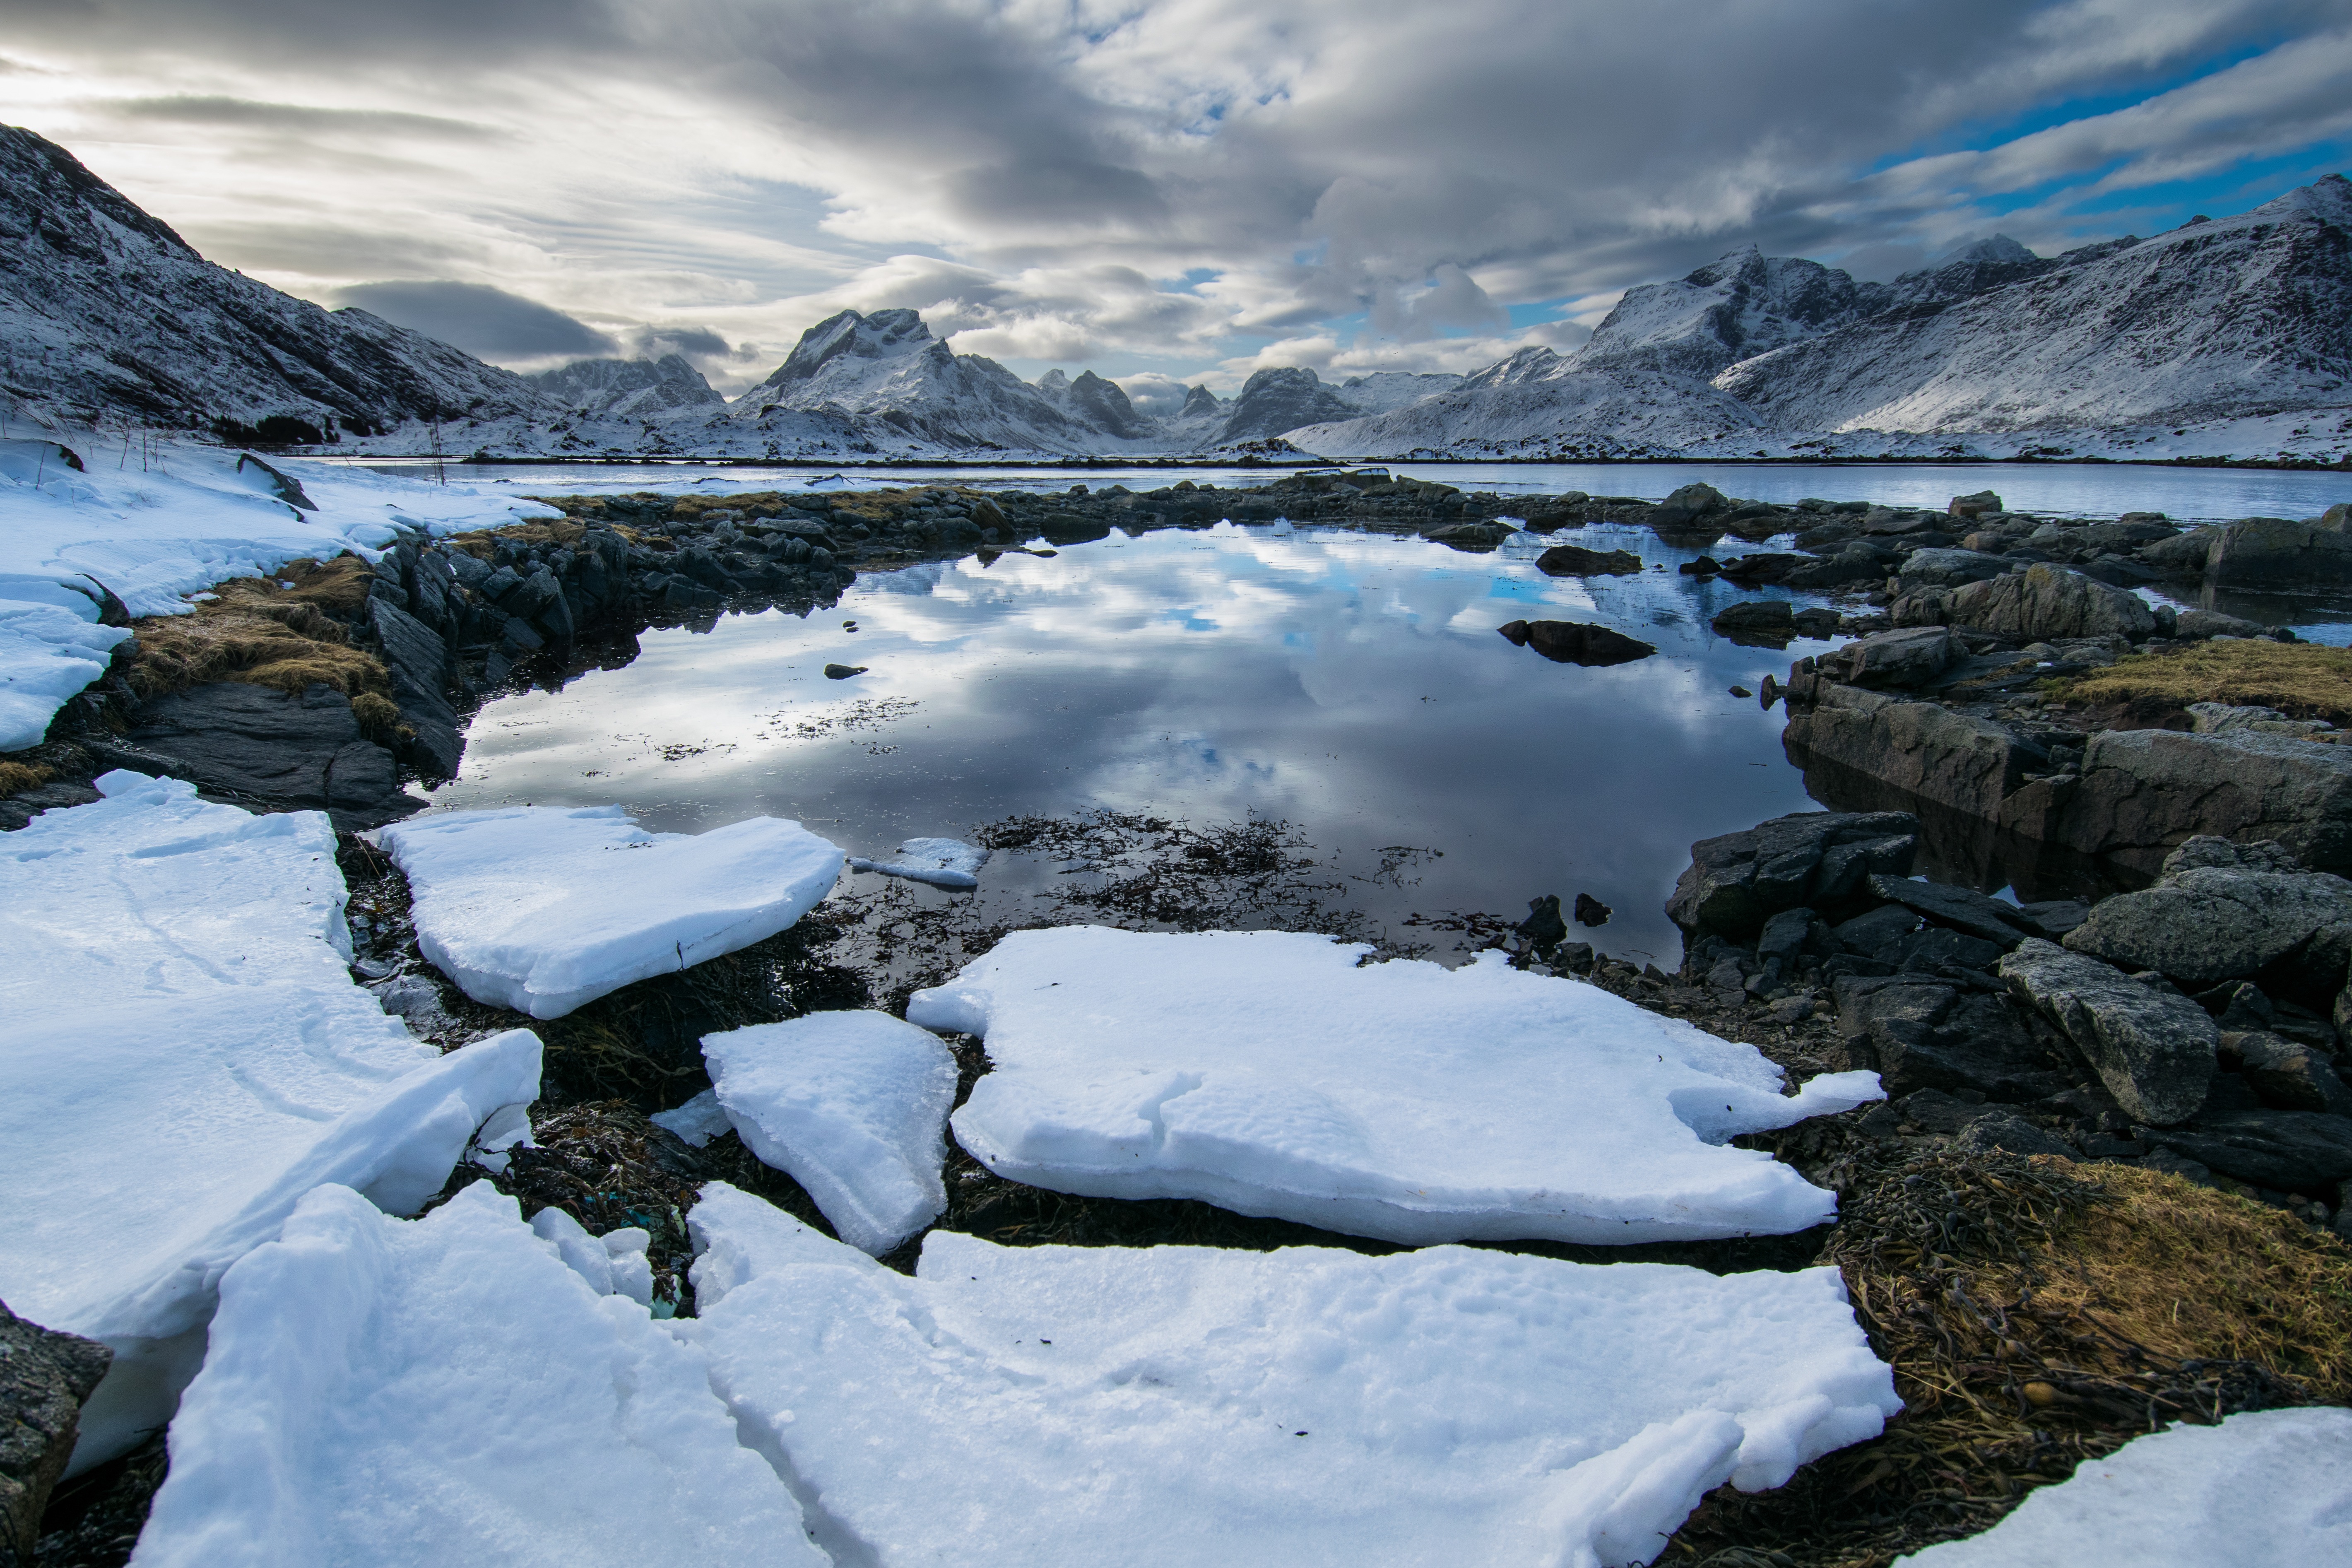
landscape, sea, water, nature, rock, wilderness, mountain, snow, winter, cloud, lake, mountain range, ice, reflection, glacier, weather, fjord, arctic, season, alps, fell, loch, tundra, landform, arctic ocean, geographical feature, mountainous landforms, glacial landform